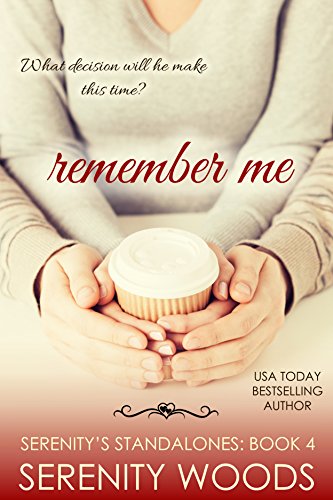
Remember Me (Serenity's Standalones Book 4)
Category: Buy a Kindle
From the Author This story about wounded soldier Hamish is one of my personal favourites. I have had several readers tell me it left them in tears, and that makes me so happy because the story moved me emotionally when I wrote it. After saying that, it's not a morbid tale - Hamish is a man full of life and fun and we just know he's going to have a very happy after. But it was refreshing to write about a hero who wasn't perfect, for a change. I hope he touches your heart the same way he touched mine. From the Inside Flap "So what happened?" Eamon shrugged and took a long swallow of his beer. "Don't know--you never told me. You met her the day you came home on leave, at a party. Her folks have a beach house somewhere nearby. You brought her back here for a drink. After the party, I went back to Kerikeri, so I only met her briefly. Far as I know, she stayed the night--and every night after that for three weeks. Mum and Dad loved her. So did Brandon." He patted the boxer's rump. "But then you had to return to Afghanistan. I don't know what happened. You told me you didn't want to talk about it."Hamish frowned. "And I didn't tell Mum and Dad?""Apparently not."Brandon licked Hamish's fingers, and he rubbed the dog's nose. "Were there many other women?" "A fair few before Rose. None after, far as I'm aware."How strange that he couldn't remember a single one. "Anyone special?""A couple lasted a year or so. But there was nobody you connected with like Rose, even though you were only with her for a few weeks. I've never seen you so happy."A wave of sadness swept over Hamish. What a shame they hadn't been able to make it work.He finished off his beer. "I think I'll take Brandon for a walk along the beach.""I'll come with you."Hamish would have argued, but he wasn't sure how he was going to cope on the soft sand. "Okay."In the end, as long as he took it slowly, the going was relatively easy. They walked to the shoreline, and he let the waves wash over his good leg, smiling as Brandon leapt in and out and growled at the water as if it were a live thing. Eamon skimmed stones, and Hamish filled his lungs with sea air, the breeze cleansing him inside and out. His father had been right. He needed time and peace. Maybe then he'd be able to come to terms with what had happened to him.He followed the shoreline to the north, and his gaze halted as it fell on a figure a couple hundred yards away. The woman's long brown hair lifted in the wind, and she raised a hand to brush it out of her eyes. She wore a light blue T-shirt and denim shorts. She began to walk toward them, and his heart gave a strange thump, even though he didn't recognize her.As she neared, Brandon noticed her and went bounding up the sand. Hamish called out, but the boxer ignored him. Eamon turned, and the two of them watched as the dog reached her and covered her in wet kisses, making her laugh."I'll be damned." Eamon put his hands on his hips.The speech center of Hamish's brain refused to work, and he could only watch as she pushed the boxer away and came closer.She walked straight up to him. Without saying anything, she slipped her arms around his waist and laid her cheek on his chest.A warm glow spread through him, and he lifted one hand and rested it on her back. "You must be Rose." About the Author Serenity Woods lives in the sub-tropical Northland of New Zealand with her wonderful husband and gorgeous teenage son. She writes fun, flirty, and sexy romances in a variety of romantic sub-genres. She's won several writing competitions and is a member of the Romance Writers of New Zealand. She would much rather immerse herself in reading or writing romance than do the dusting and ironing, which is why it's not a great idea to pop round if you have any allergies. You can check out all her books at serenitywoodsromance.com.
Features: He has a second chance at love—will he make the same mistake all over again? | New Zealand Army soldier Hamish McIntyre’s returning home from war, and he’s half the man he used to be. In his eyes, anyway. He’s lost the lower half of his right leg, as well as the memory of much of his adult life. When he returns home, his brother takes him to their beach house on the north-west coast of New Zealand to recuperate, hoping the peace and quiet will help him heal.Hamish can remember only one thing from the last ten years—the name Rose. At the beach house, he meets the girl his brother tells him he loved—and lost—before he returned to Afghanistan. Rose shocks him by announcing that he proposed to her before he went away but she turned him down because she didn’t want to marry a man in the Forces.Rose still loves Hamish and finds herself falling in love all over again as she tells him about their previous relationship. To Hamish, the attraction is brand new, but his body seems to remember her even if his mind doesn’t. Before long, they’re back where they started—in love and pulled in opposite directions by his life in the military. Once again, Hamish has to choose between Rose and the Army. What decision will he make this time?Book 1: Kiss & Make UpBook 2: One Hot Winter's NightBook 3: Set Me FreeBook 4: Remember MeBook 5: Mr. InsatiableBook 6: Something Blue